Mária Széchy

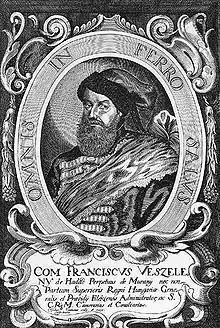

Széchy grew up in Murány and seems to have had a close relationship with her father. She and her sisters were educated by their mother, and religion played an important role in their curricula and life. She was only taught Hungarian, even though her mother spoke Latin. The children's education was aided by the Lutheran pastor in service with the family. The Széchys chose educated priests interested in the sciences and literature. Growing up around writers and poets gave Széchy her lifelong interest in poetry; she was also acquainted with music by them. However, the most important person to teach the girls was their mother and the "öregasszonyok" (literally 'old women', the senior female servants of the household). Theoretical knowledge was less important than etiquette. Széchy also learnt to ride, hunt, and fish, pursuits which she would excel at and enjoy her whole life.